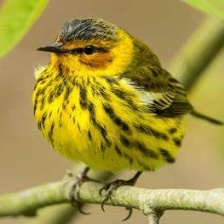
Species: CAPE MAY WARBLER
Scientific name: SETOPHAGA TIGRINA